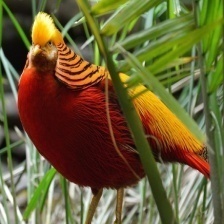
Species: GOLDEN PHEASANT
Scientific name: CHRYSOLOPHUS PICTUS